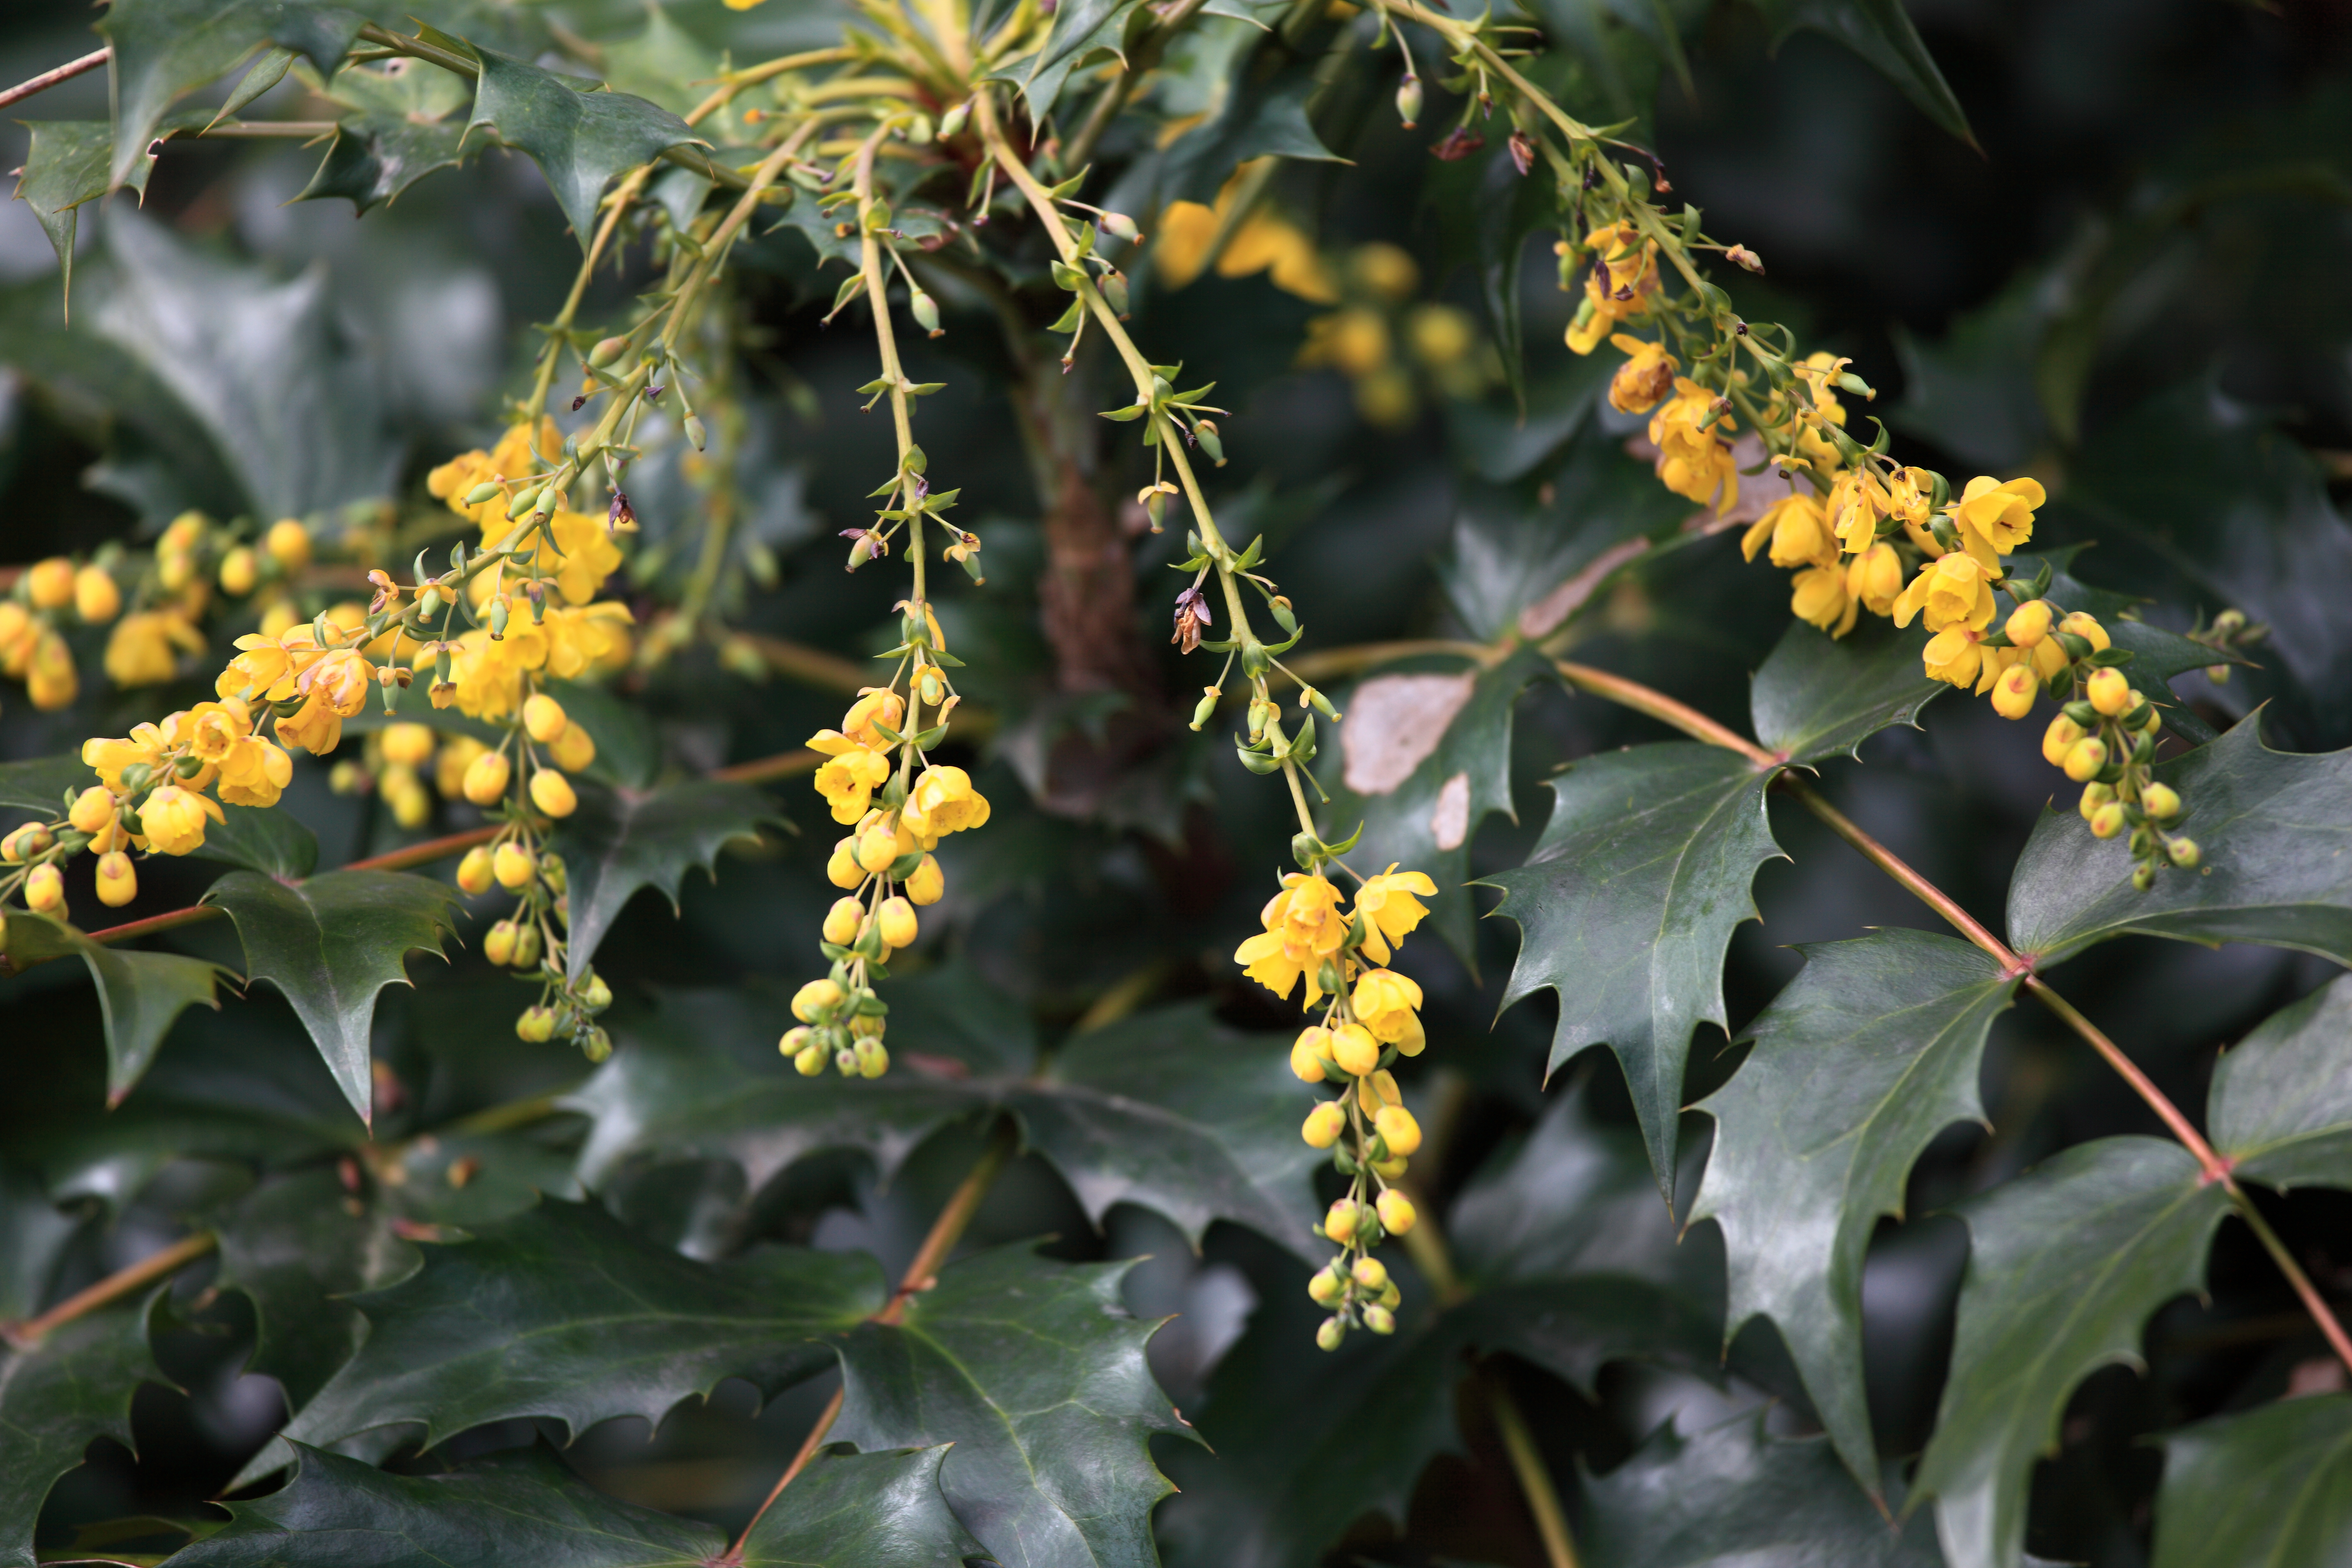
tree, branch, plant, fruit, leaf, flower, food, high, produce, evergreen, flora, shrub, deciduous, 5d, hires, japonica, markii, hi, res, resolution, mahonia, taxonomy binomial mahoniajaponica, flowering plant, woody plant, land plant, oregon grape